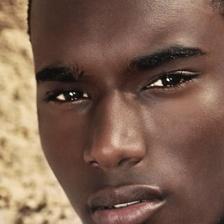
Label: faces